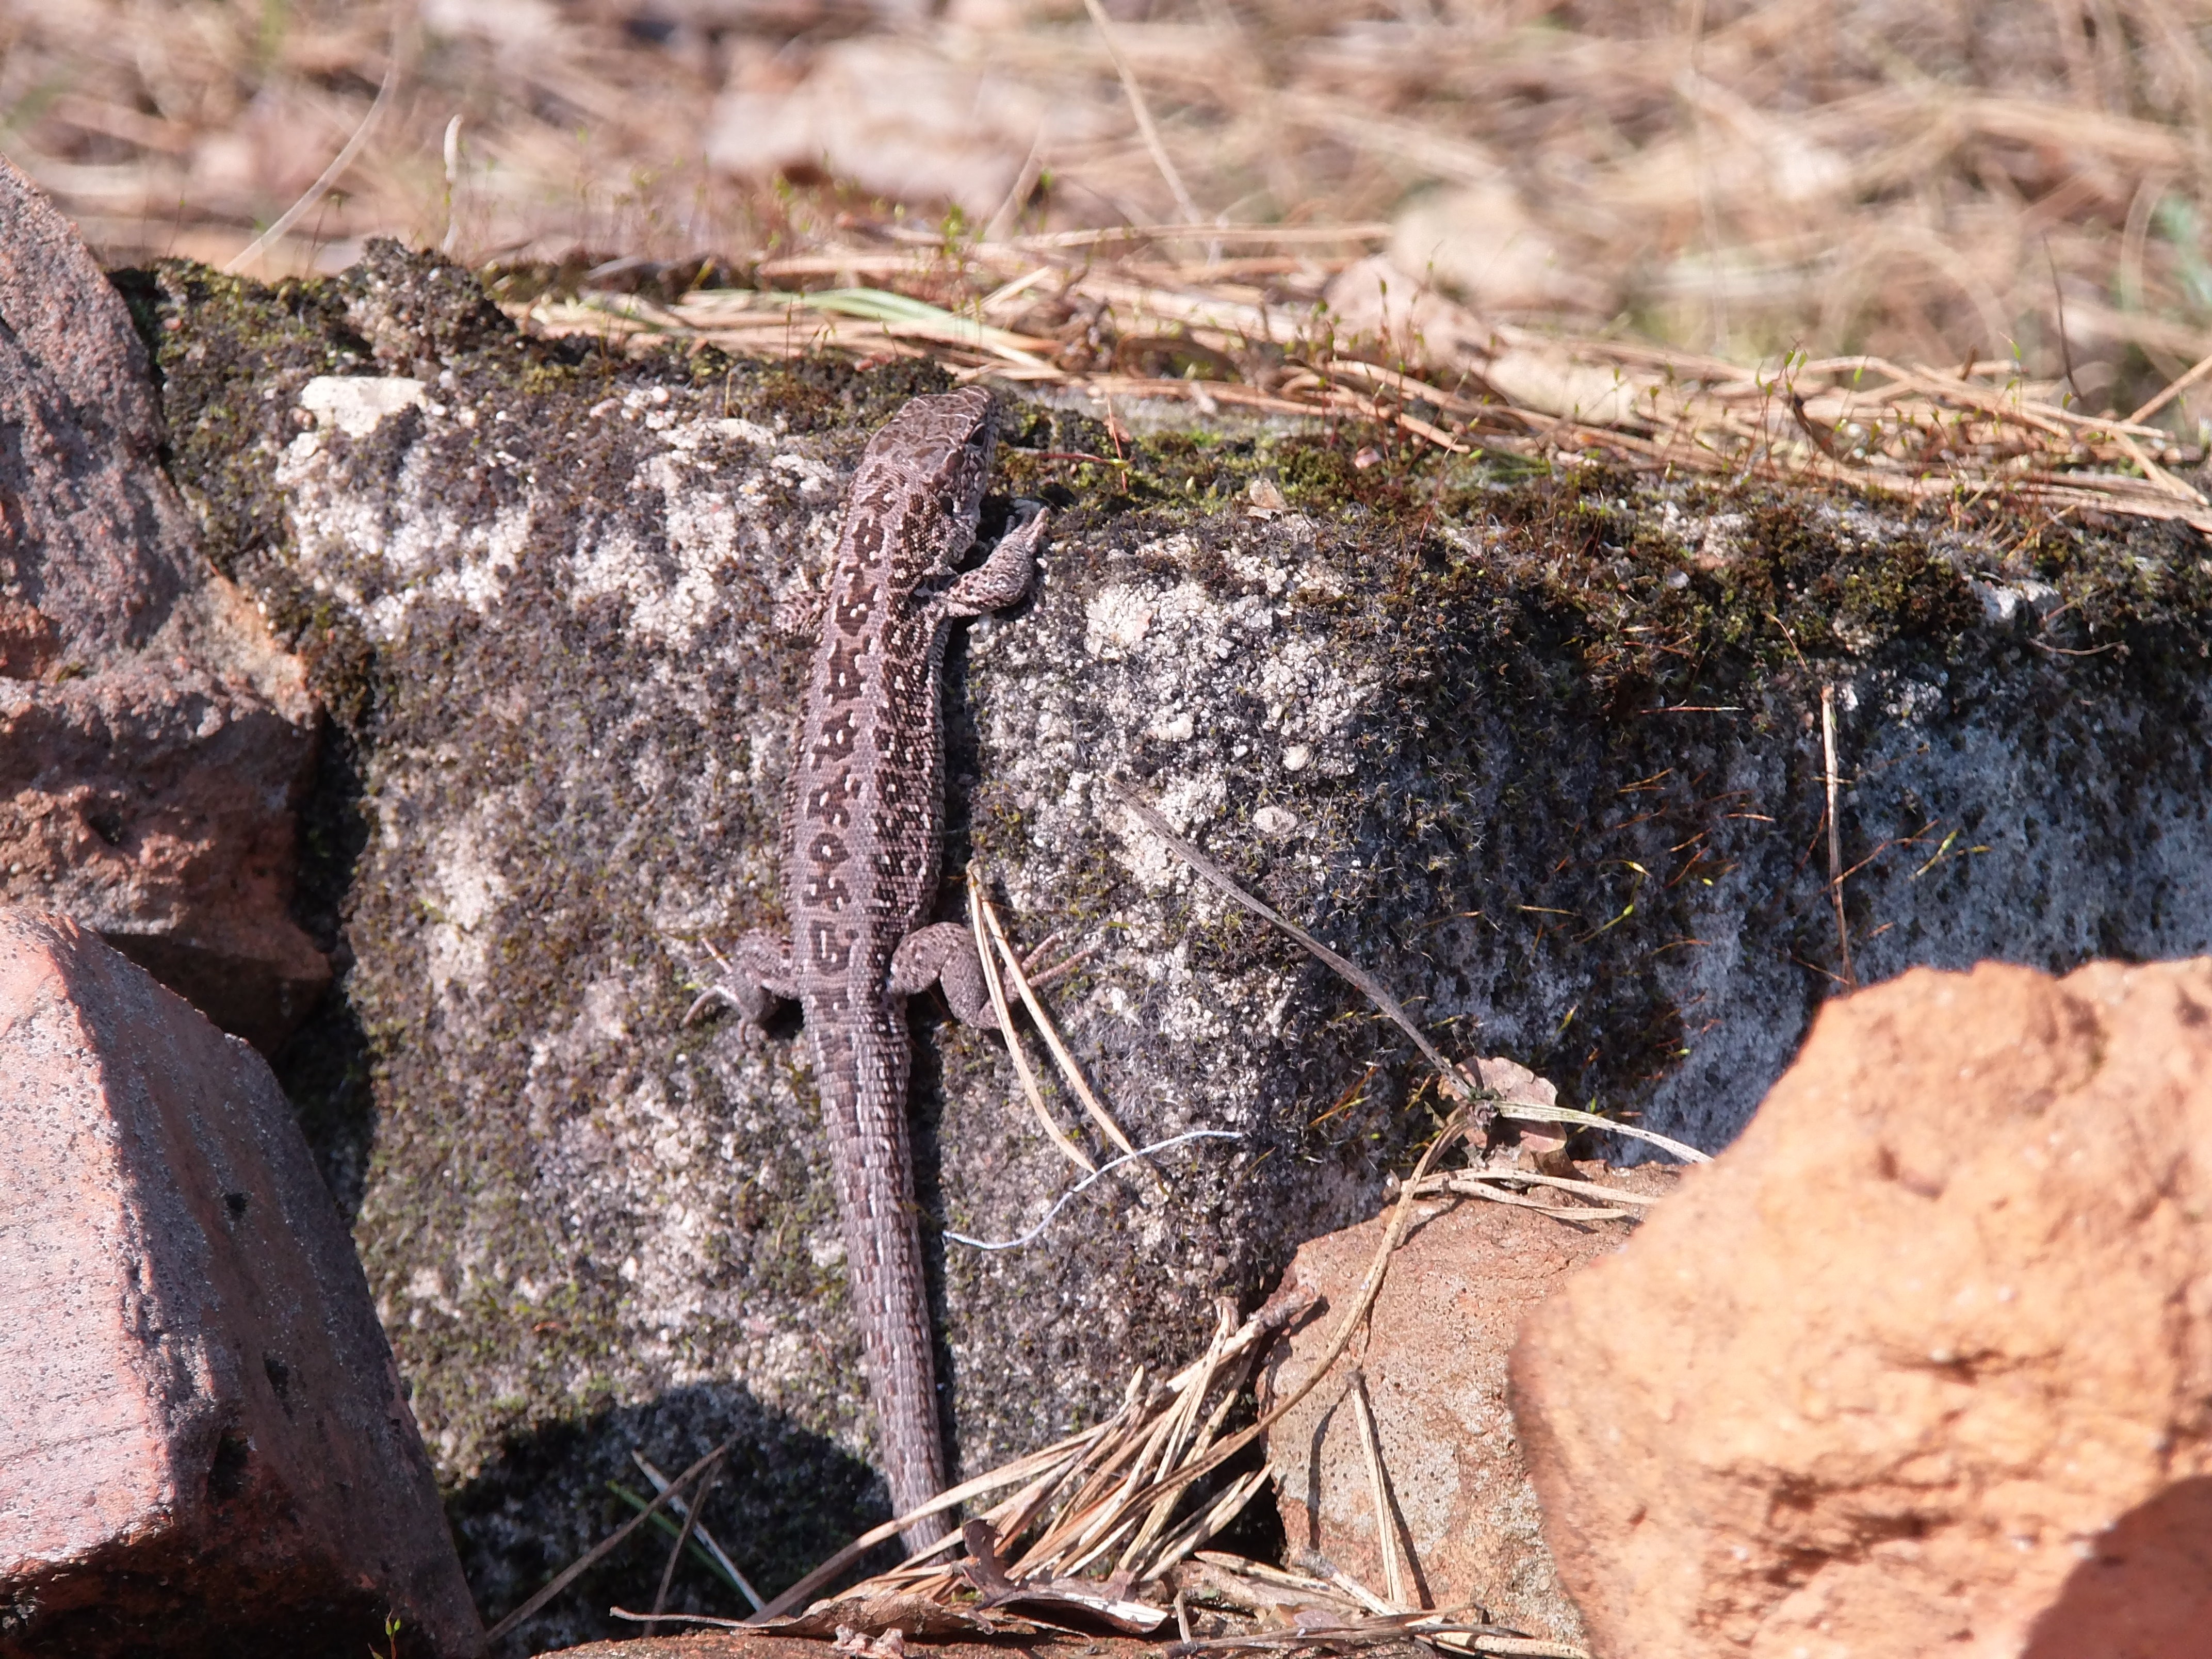
tree, rock, wood, wildlife, soil, gray, material, geology, animals, the lizard, geological phenomenon